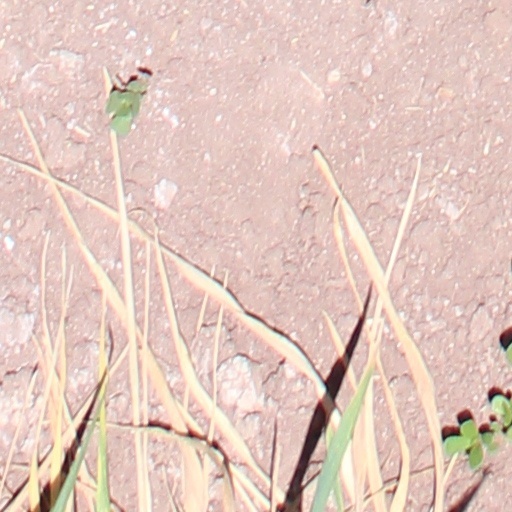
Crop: wheat